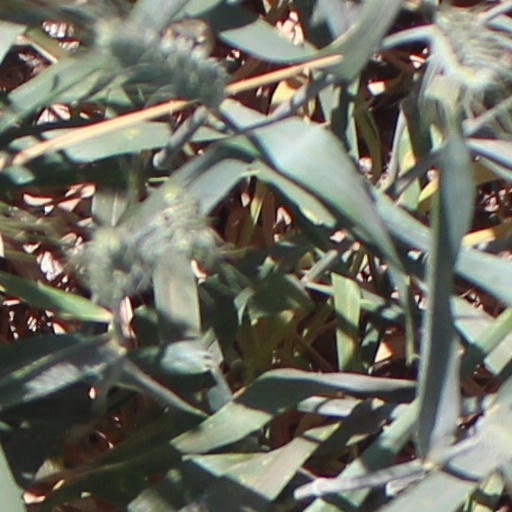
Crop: wheat